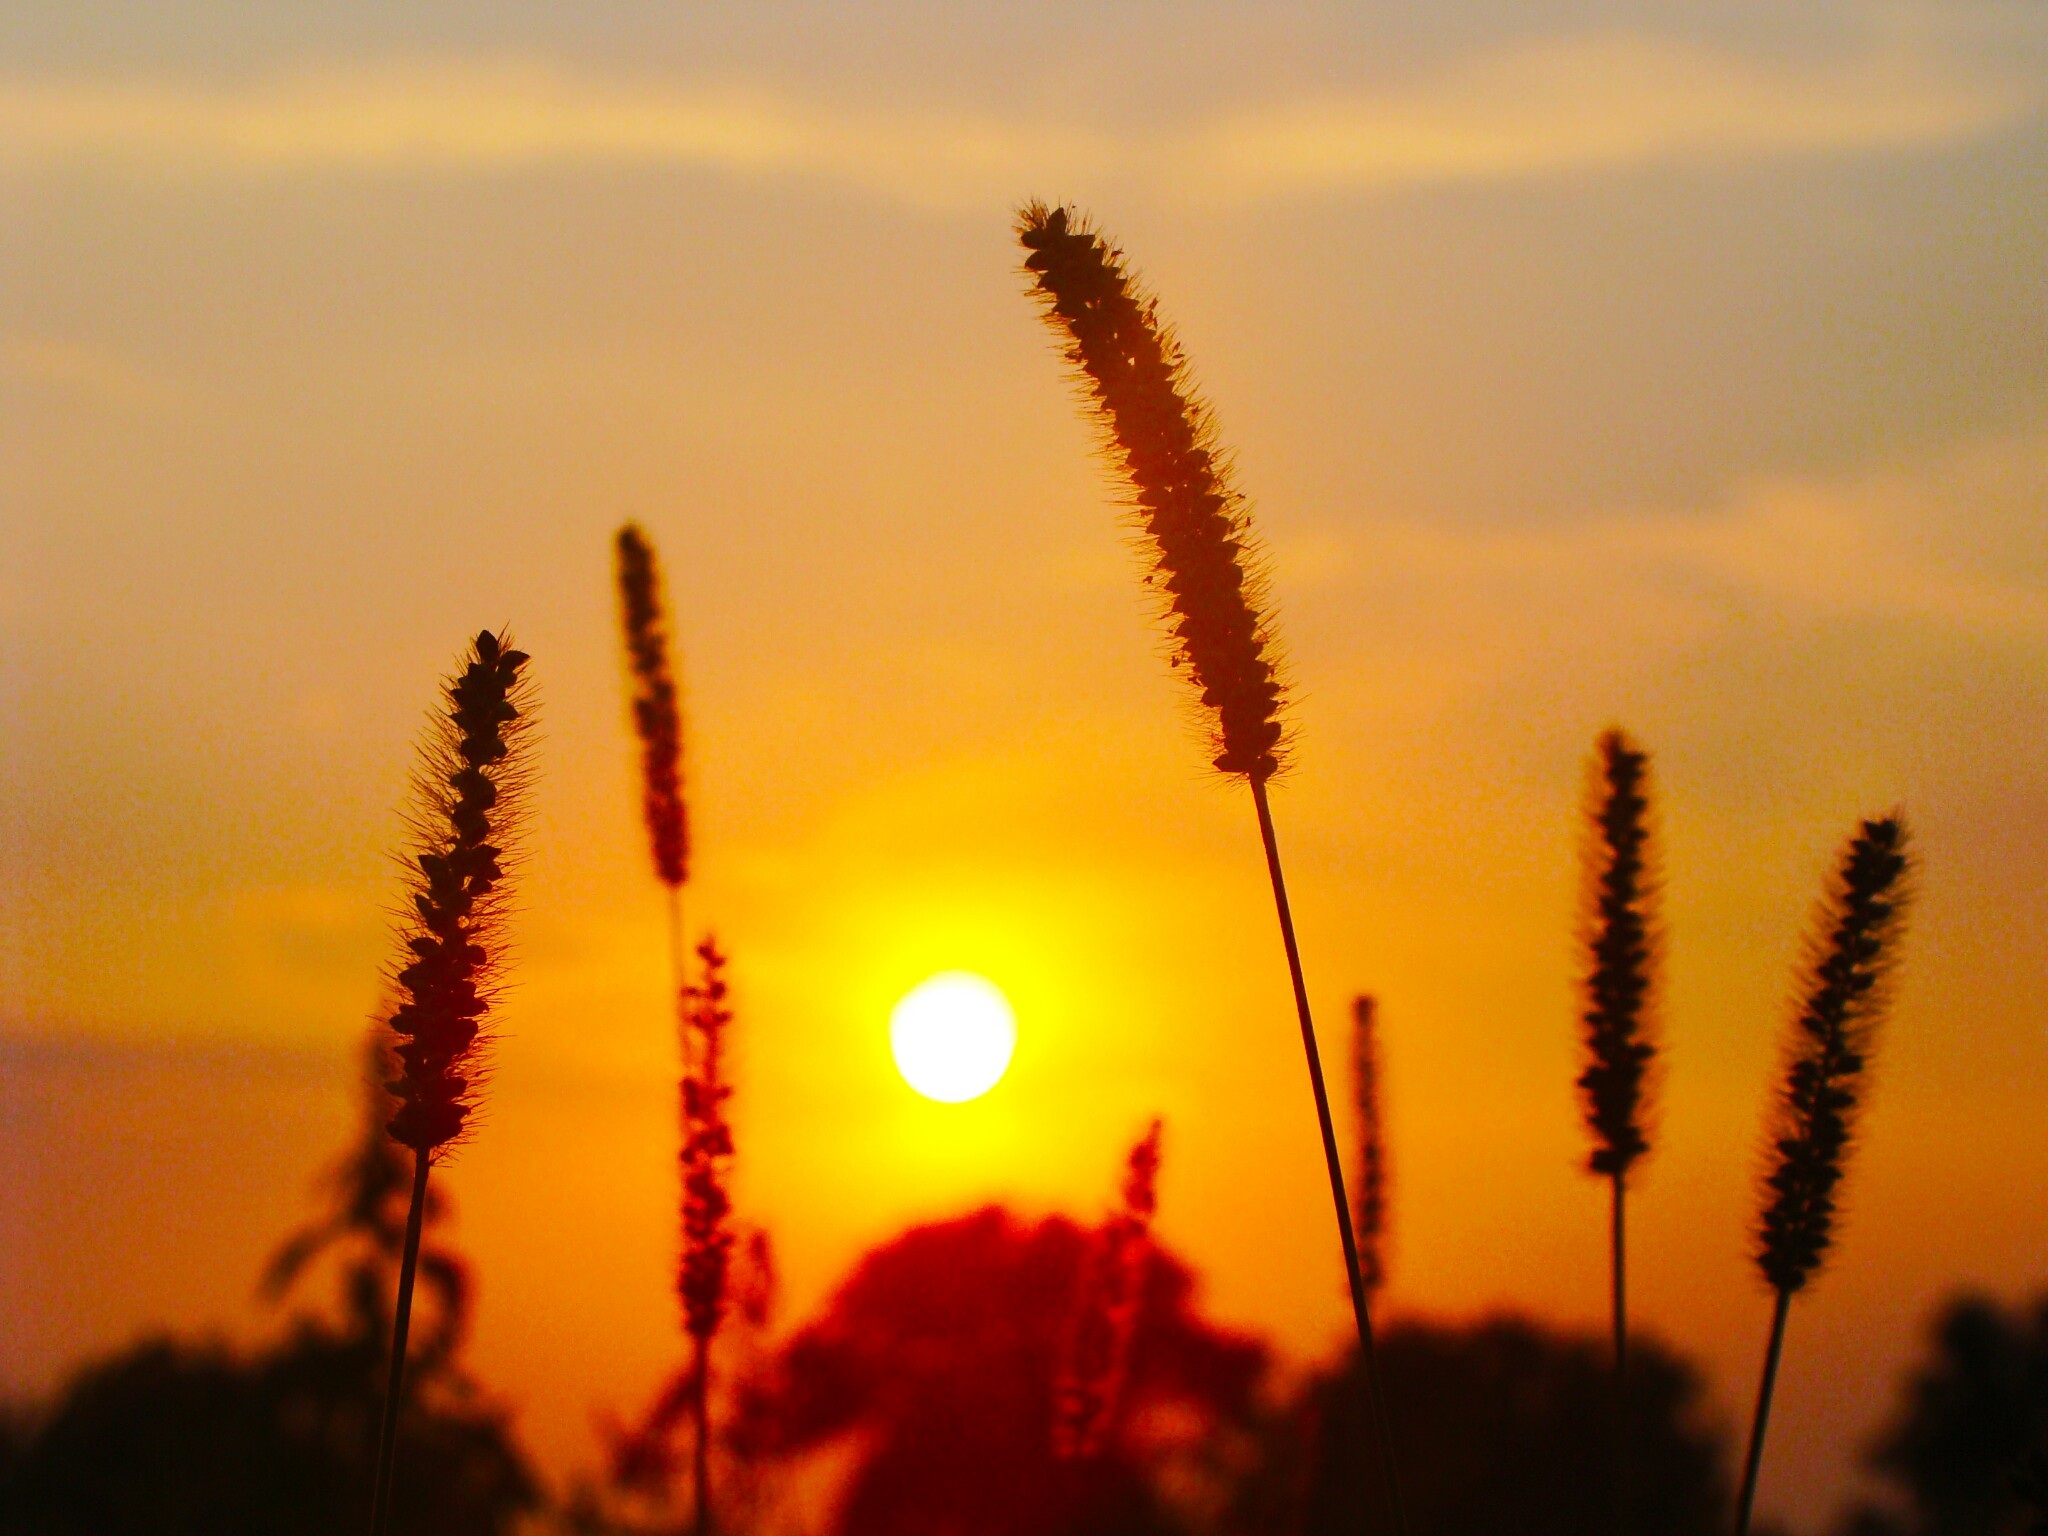
horizon, silhouette, cloud, sky, sun, sunrise, sunset, field, sunlight, morning, dawn, dusk, evening, plants, trees, atmospheric phenomenon, grass family